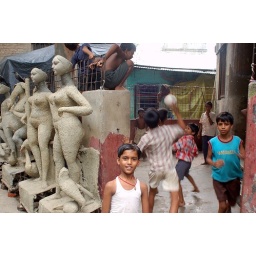
Kids play with a ball at the corner of a road at 'kumortuli' (potters' residence) in Kolkata.